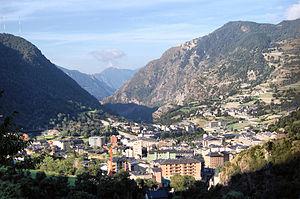
Le lac d'Engolasters est un lac situé en Andorre dans la paroisse d'Encamp près de la capitale Andorre-la-Vieille.
L'émetteur d'Encamp permettait la diffusion de Radio Andorre en ondes moyennes et ondes courtes, depuis Encamp, en Principauté d'Andorre.